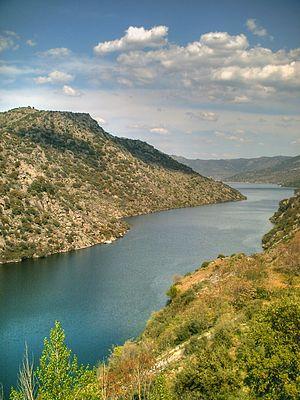
Le barrage de Saucelle, aussi connue comme Salto de Saucelle, est une oeuvre d'ingénierie hydroélectrique bâtie dans le cours moyen du fleuve Douro, à 8 km du village salmantinne de Saucelle, en pleine frontière entre l'Espagne et le Portugal.
Saucelle est une commune de la province de Salamanque dans la communauté autonome de Castille-et-León en Espagne.